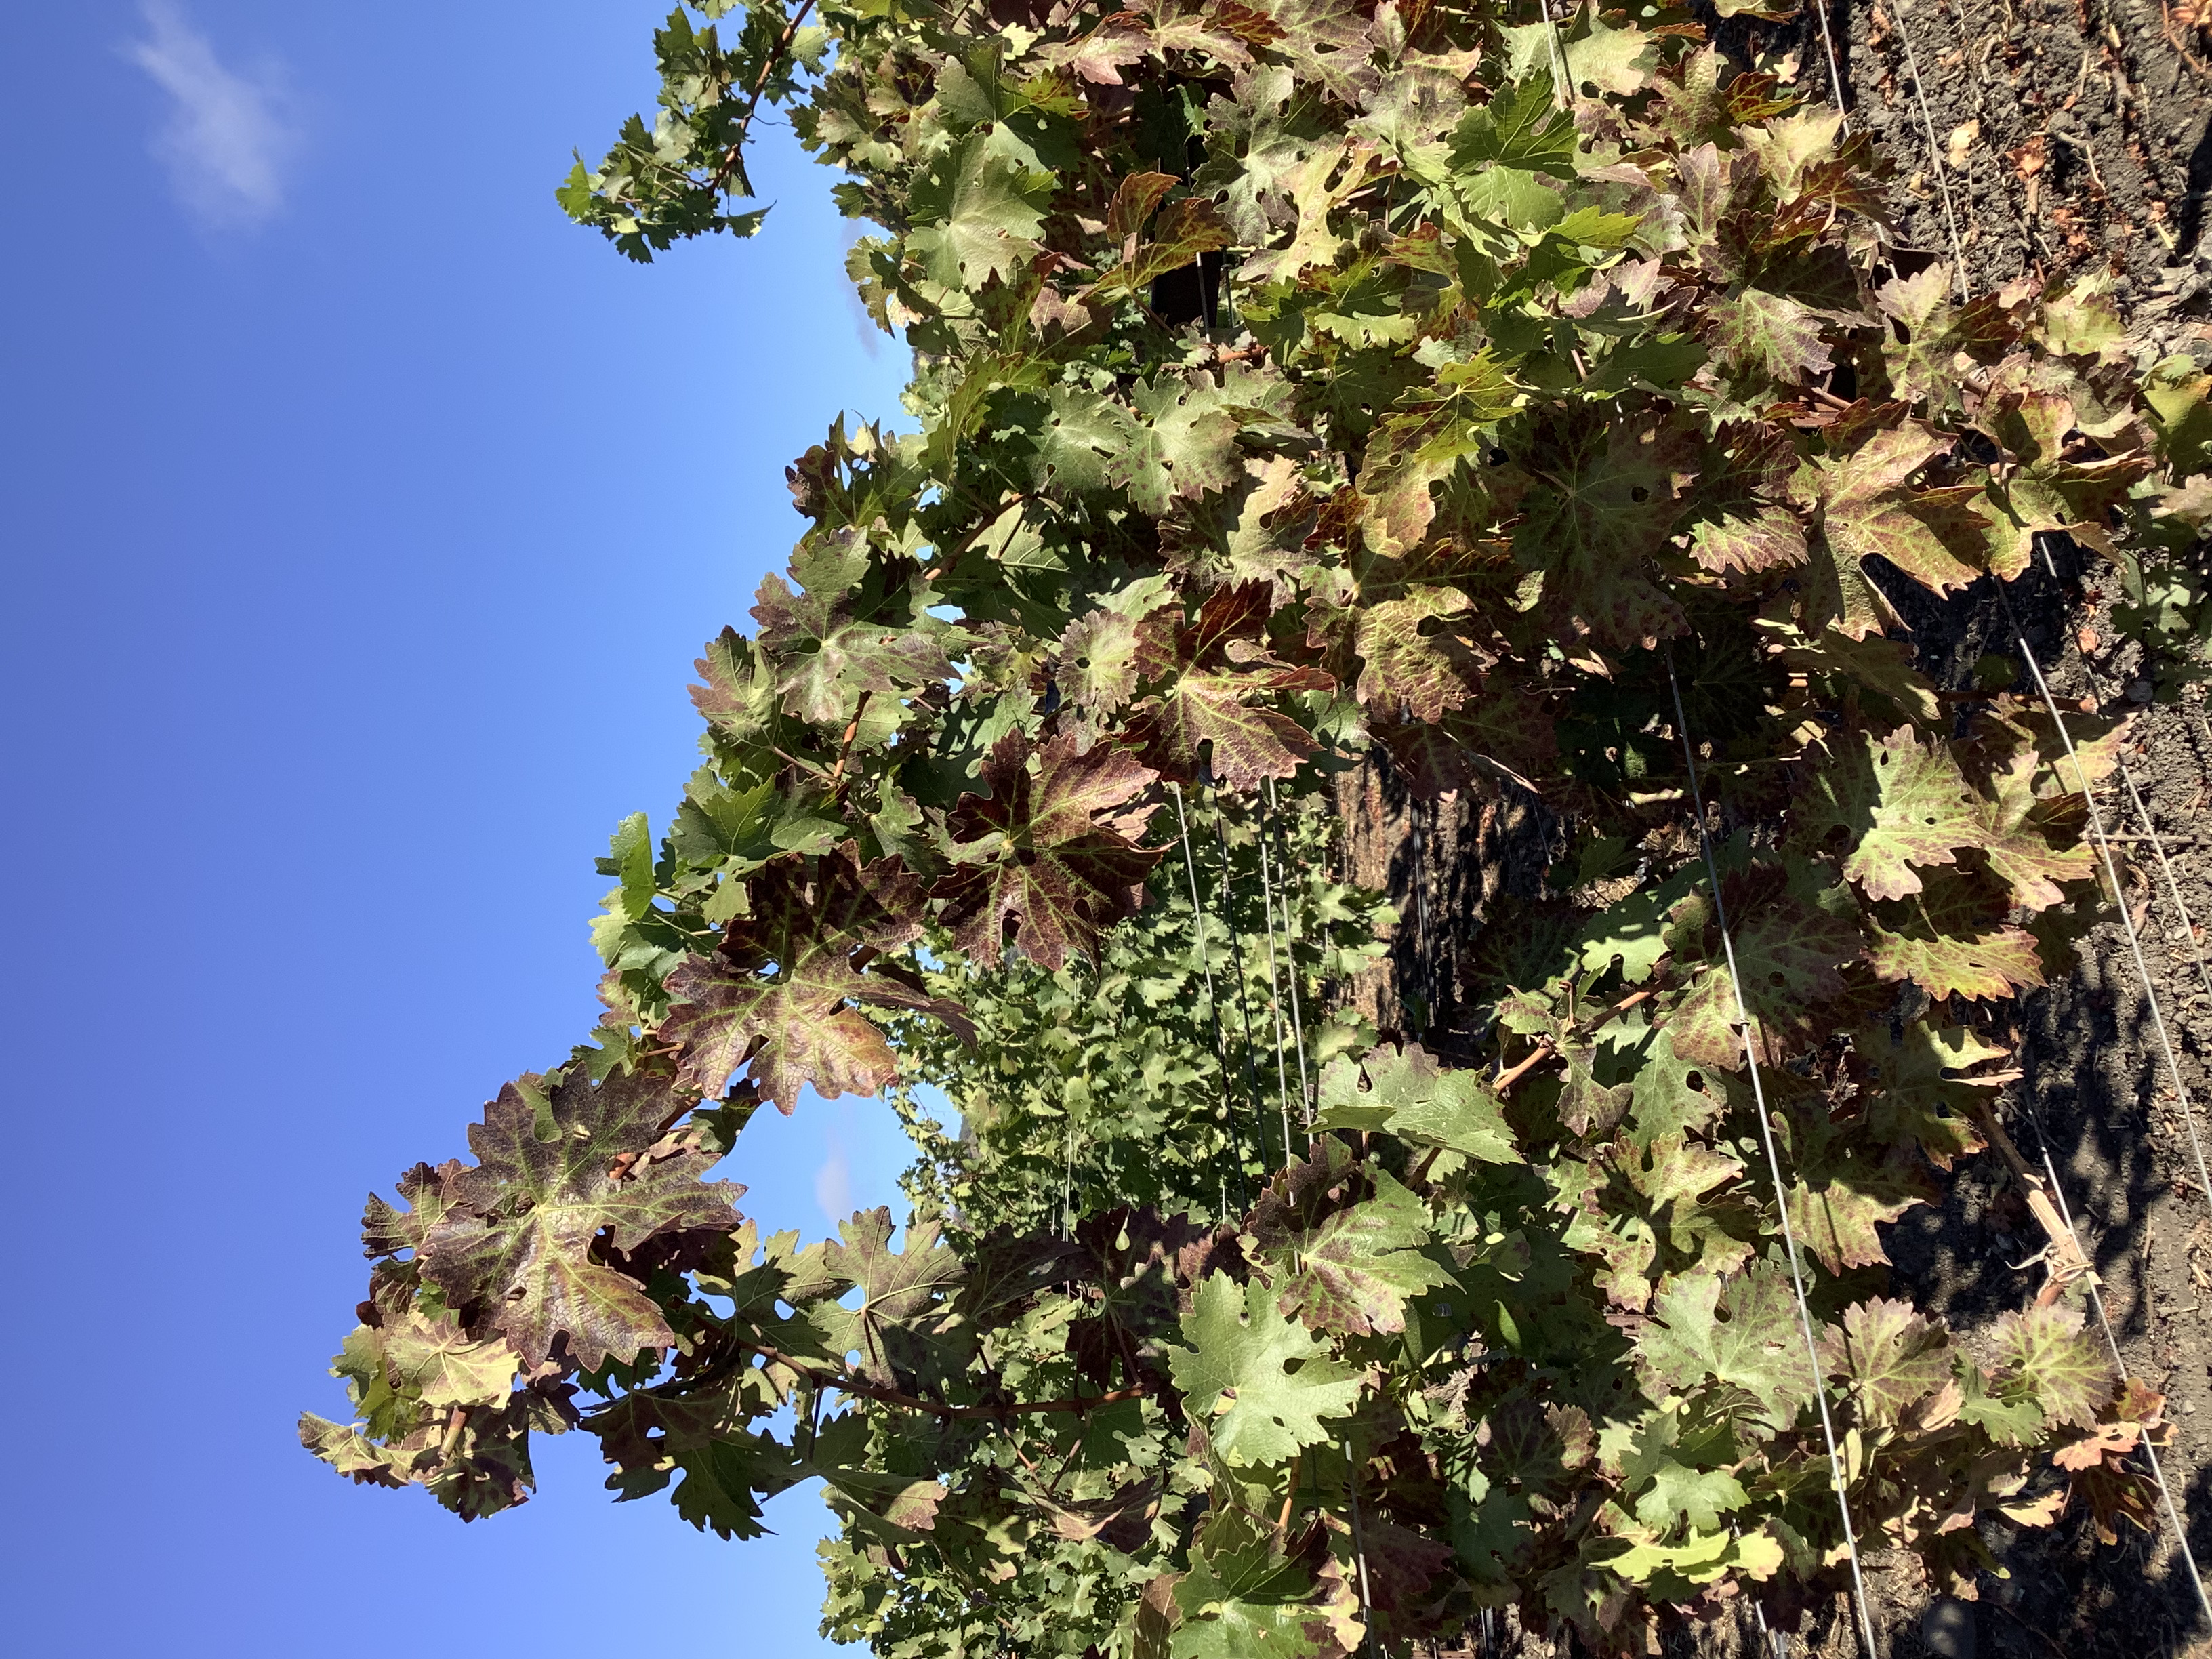
Label: Leafroll 3